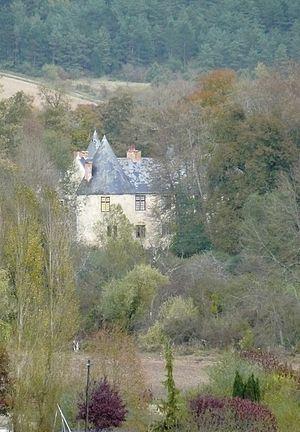
Le château d'Autricourt, vue vers l'Est. (propriété privée)
Autricourt est une commune française située dans le canton de Châtillon-sur-Seine du département de la Côte-d'Or en région Bourgogne-Franche-Comté.